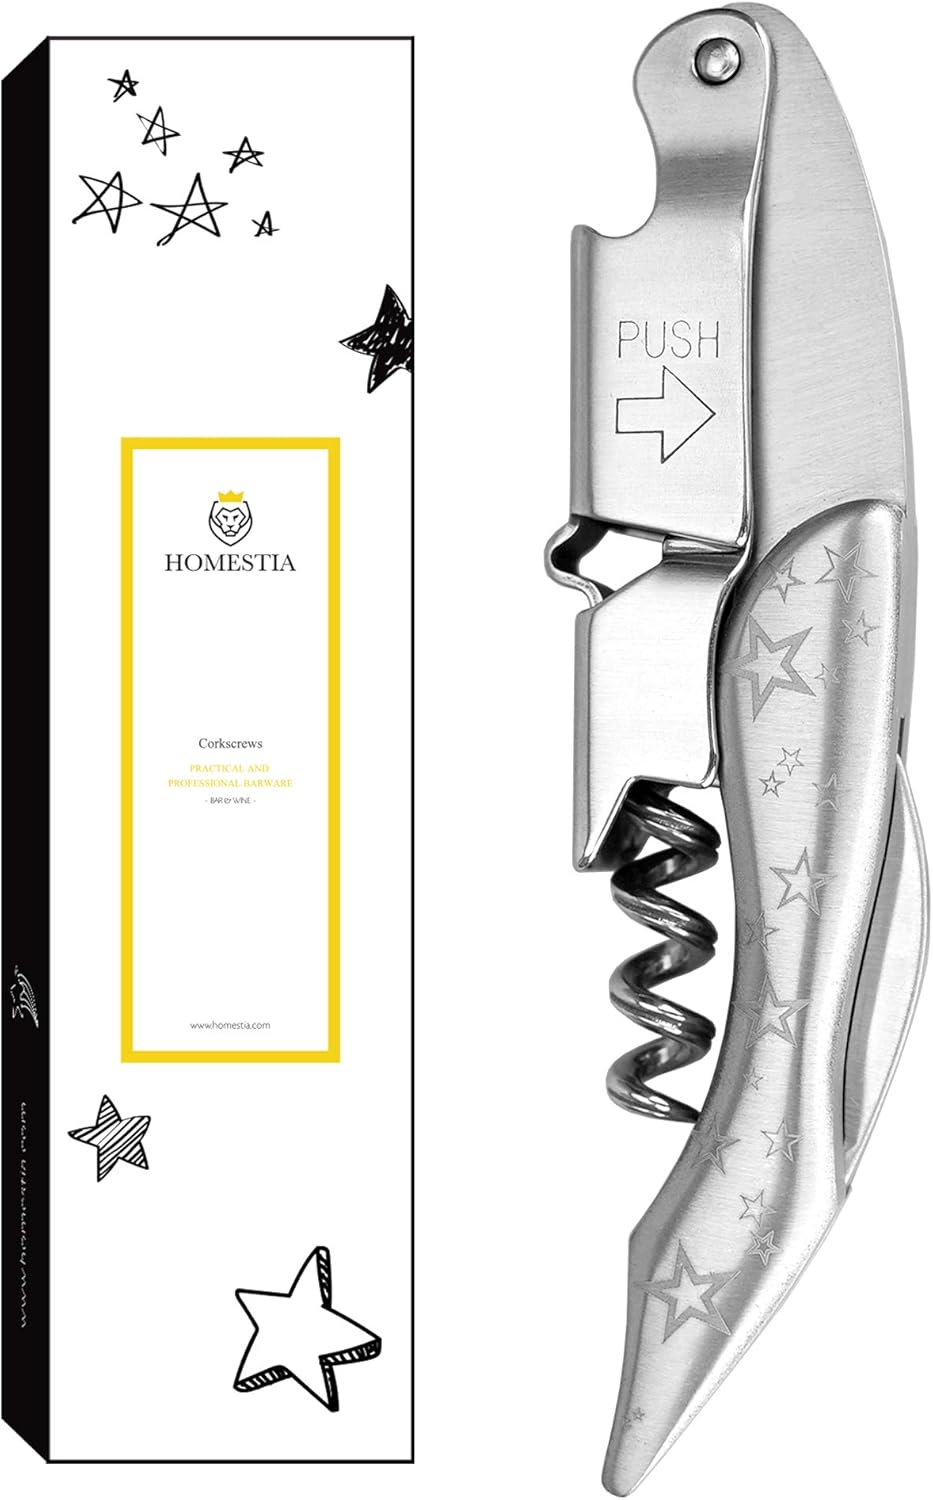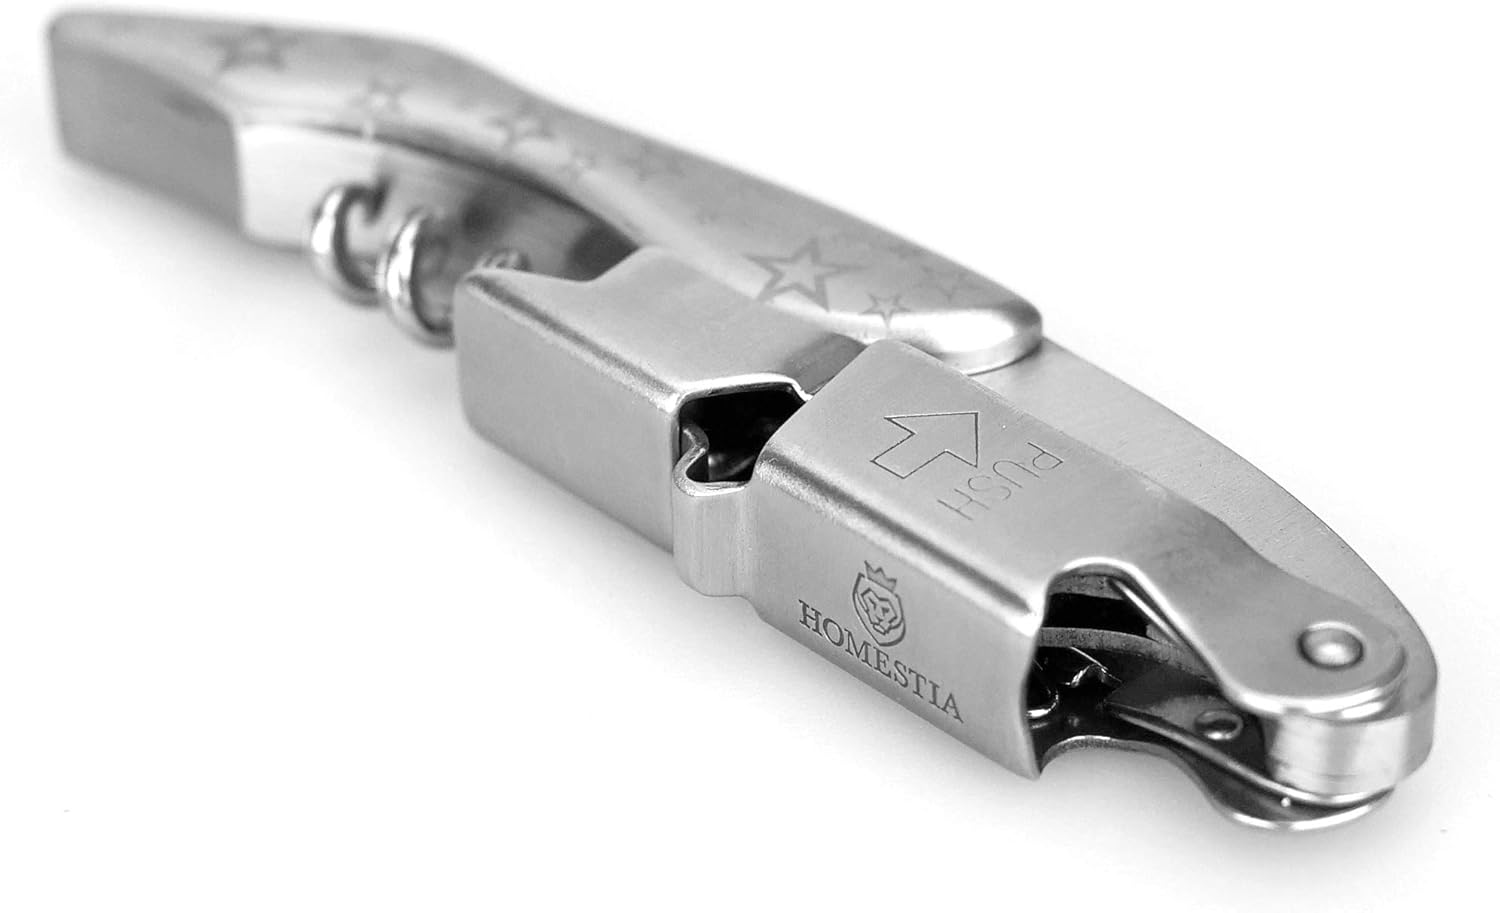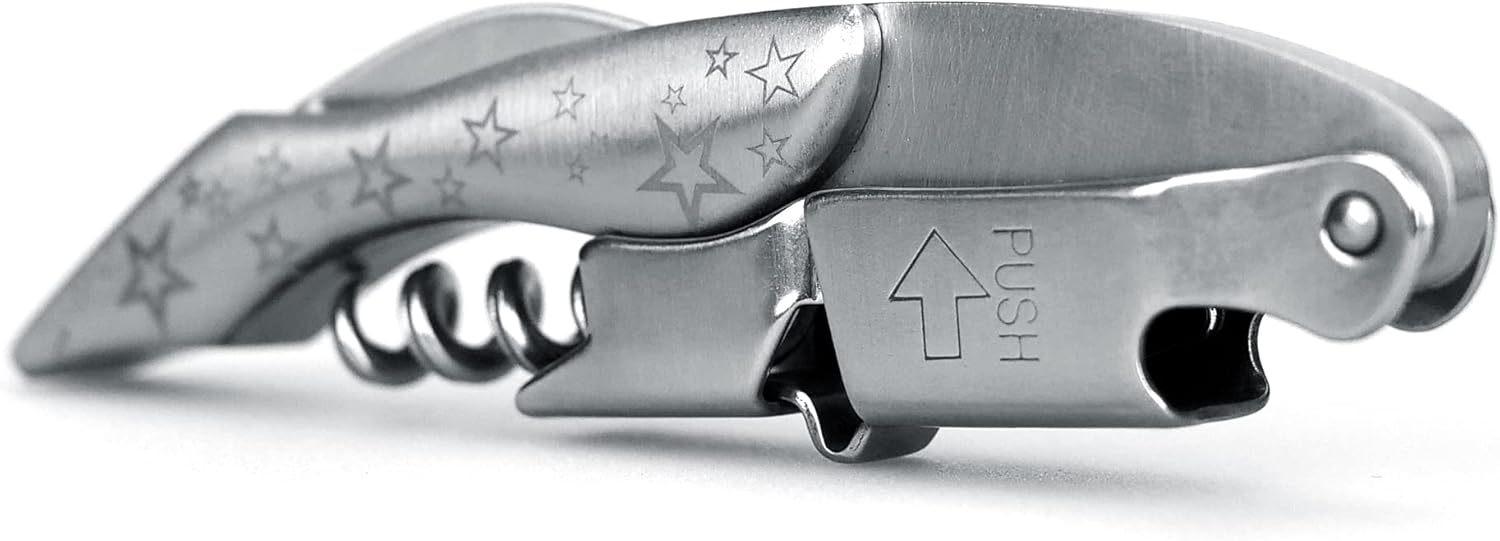
Waiters Corkscrew by Homestia 3-in-1 Star Pattern Stainless Steel Double Hinged Wine Key with Foil Cutter and Pullscrew Bottle Opener for Beer and Wine
Category: Amazon Home
WAITERS CORKSCREW
Features: OVERVIEW-This double-hinged wine key is practical to any accasion, all steps of opening wine bottle involved in one waiters corkscrew included worm, foil cutter and cap device. The whole body covered by 304 stainless steel. Non-stick worm with 5 half turns reduces friction and match the center point of cork, flexible screw connected well so that worm can be folded to a 90-degree angle fitly. Star Pattern style is to be top-notch gift for some wine enthusiast. | COLOR-Silver | FOOD-GRADE STAINLESS STEEL-This waiters corkscrew is crafted from 304 food-grade stainless steel with durable performance make it last long. It features oxidation and corrosion resistance, easy to rinse with running water to keep it clean. | GUARANTEE-We are accepted unconditional return, any problem, feel free to contact our 24-hour customer service. | DISHWASHER SAFE